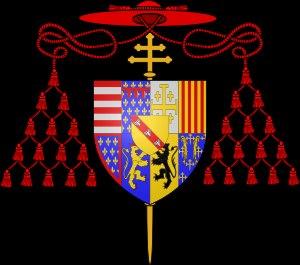
La Maison de Lorraine a donné plusieurs cardinaux.